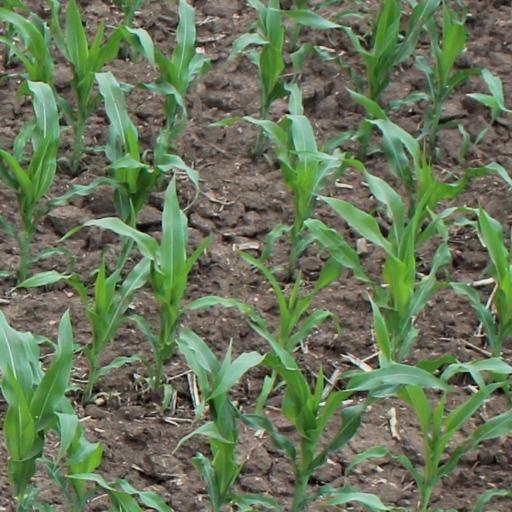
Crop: maize; corn